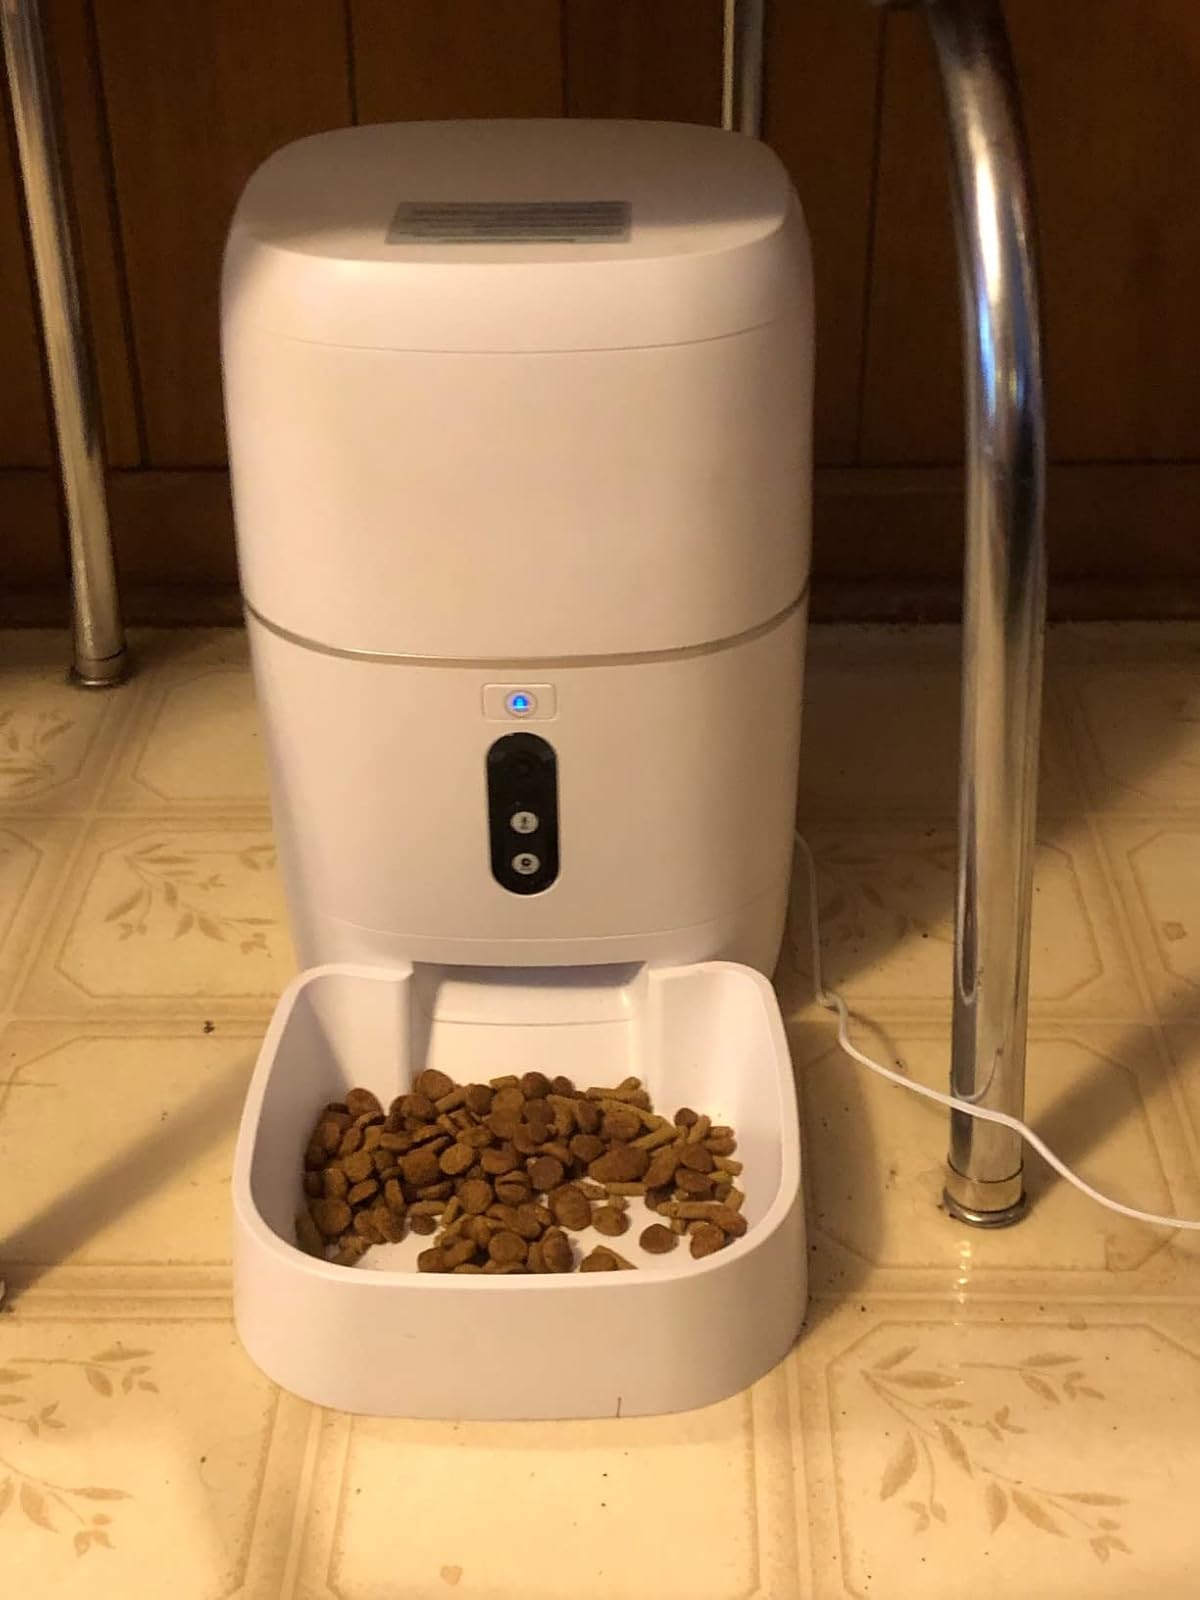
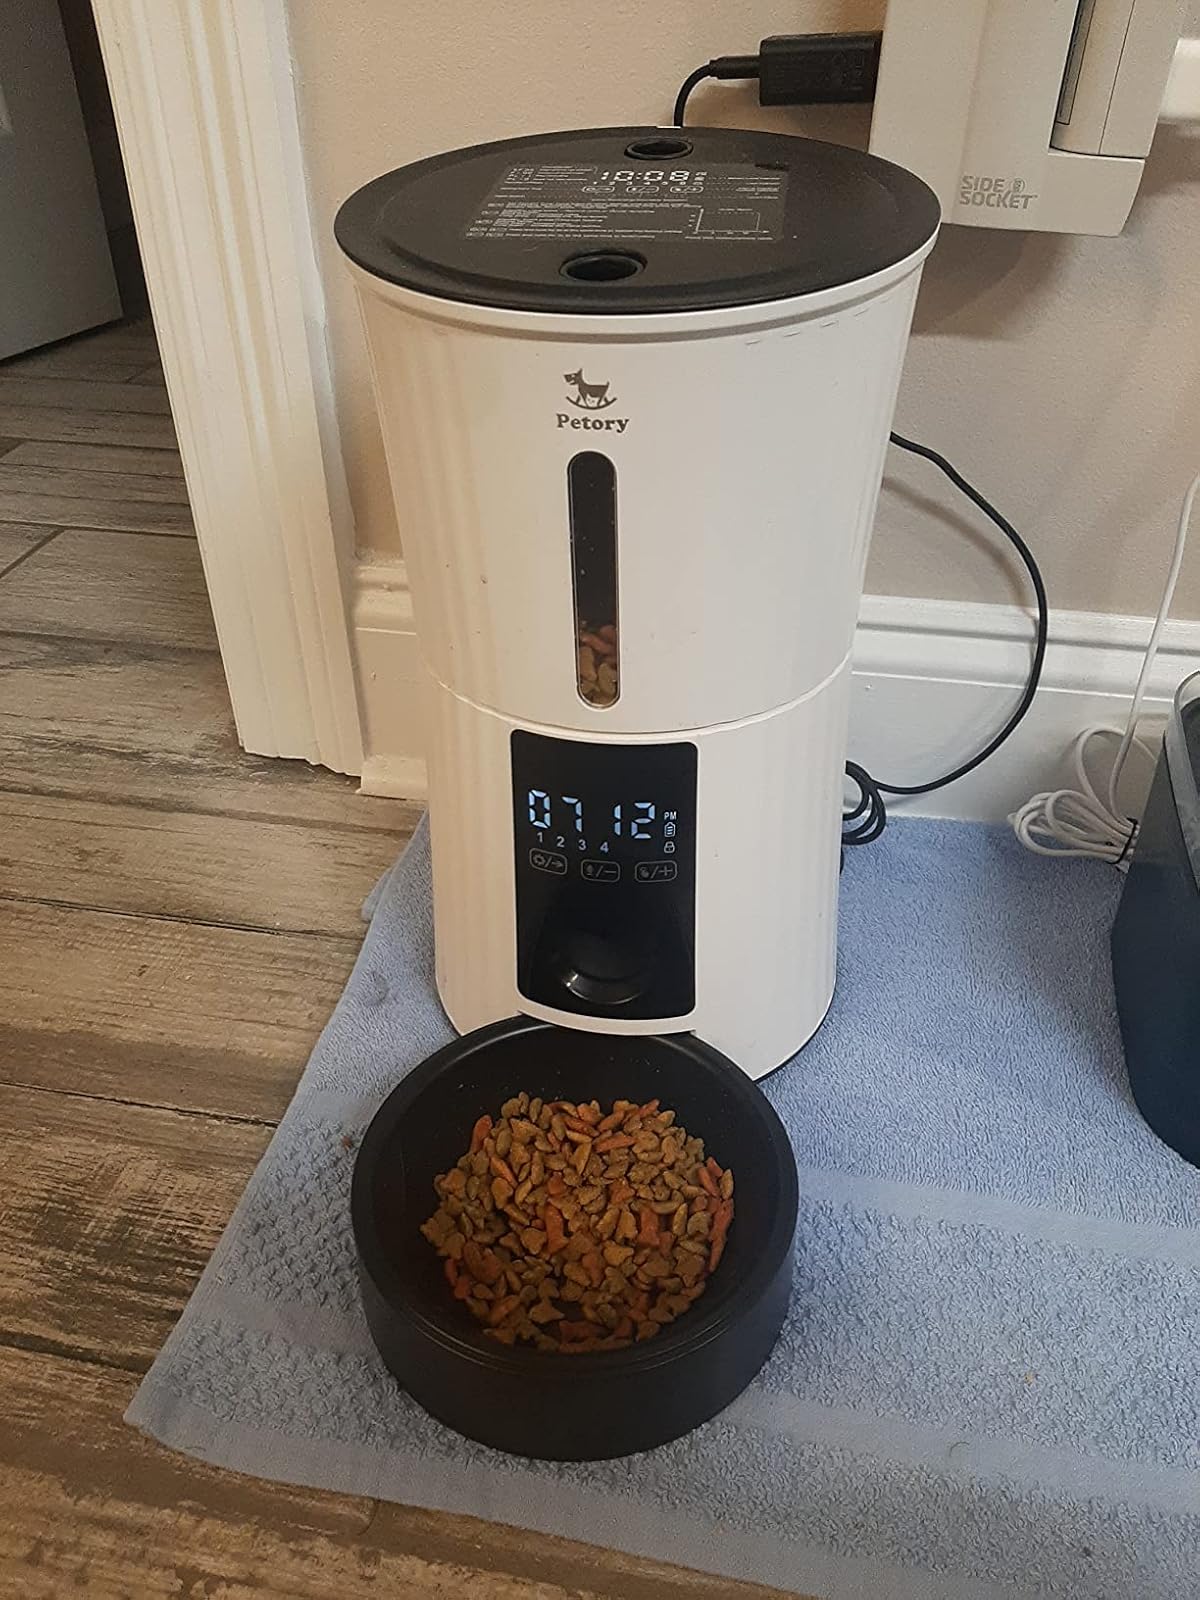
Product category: items_feeder
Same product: no